Tappan, New York

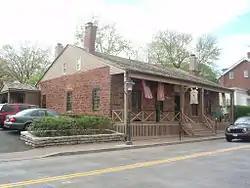
Old 76 House Restaurant in Tappan, NY

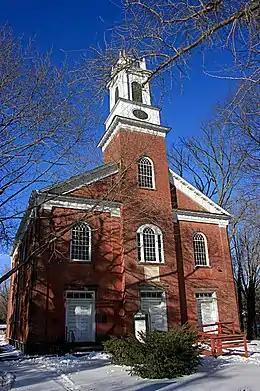
Reformed Church of Tappan

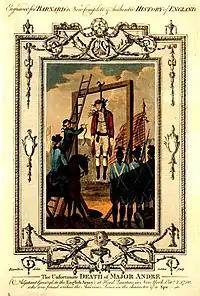
Hanging of Major André

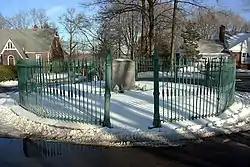
Major John André's Memorial

Tappan is a hamlet and census-designated place in the town of Orangetown, New York, United States. It is located northwest of Alpine, New Jersey, north of Northvale, New Jersey and Rockleigh, New Jersey, northeast of Old Tappan, New Jersey, east/southeast of Nauraushaun and Pearl River, south of Orangeburg, southwest of Sparkill, and west of Palisades; Tappan shares a border with each. The population was 6,673, according to the 2020 census.